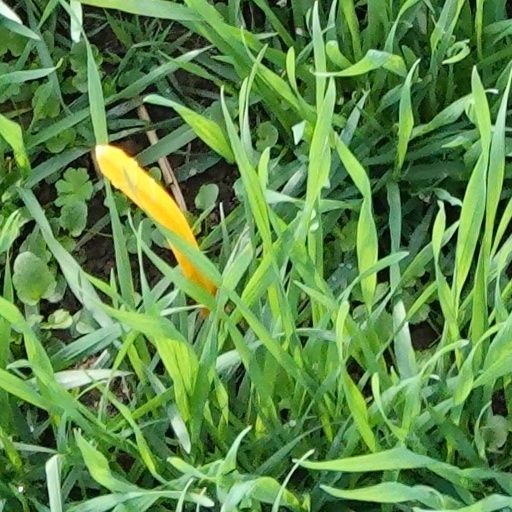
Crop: wheat